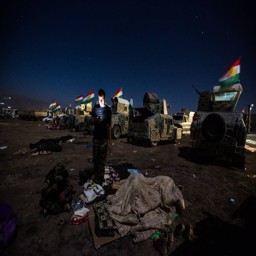
forces spend the night at the frontline waiting to start the offensive in the morning .